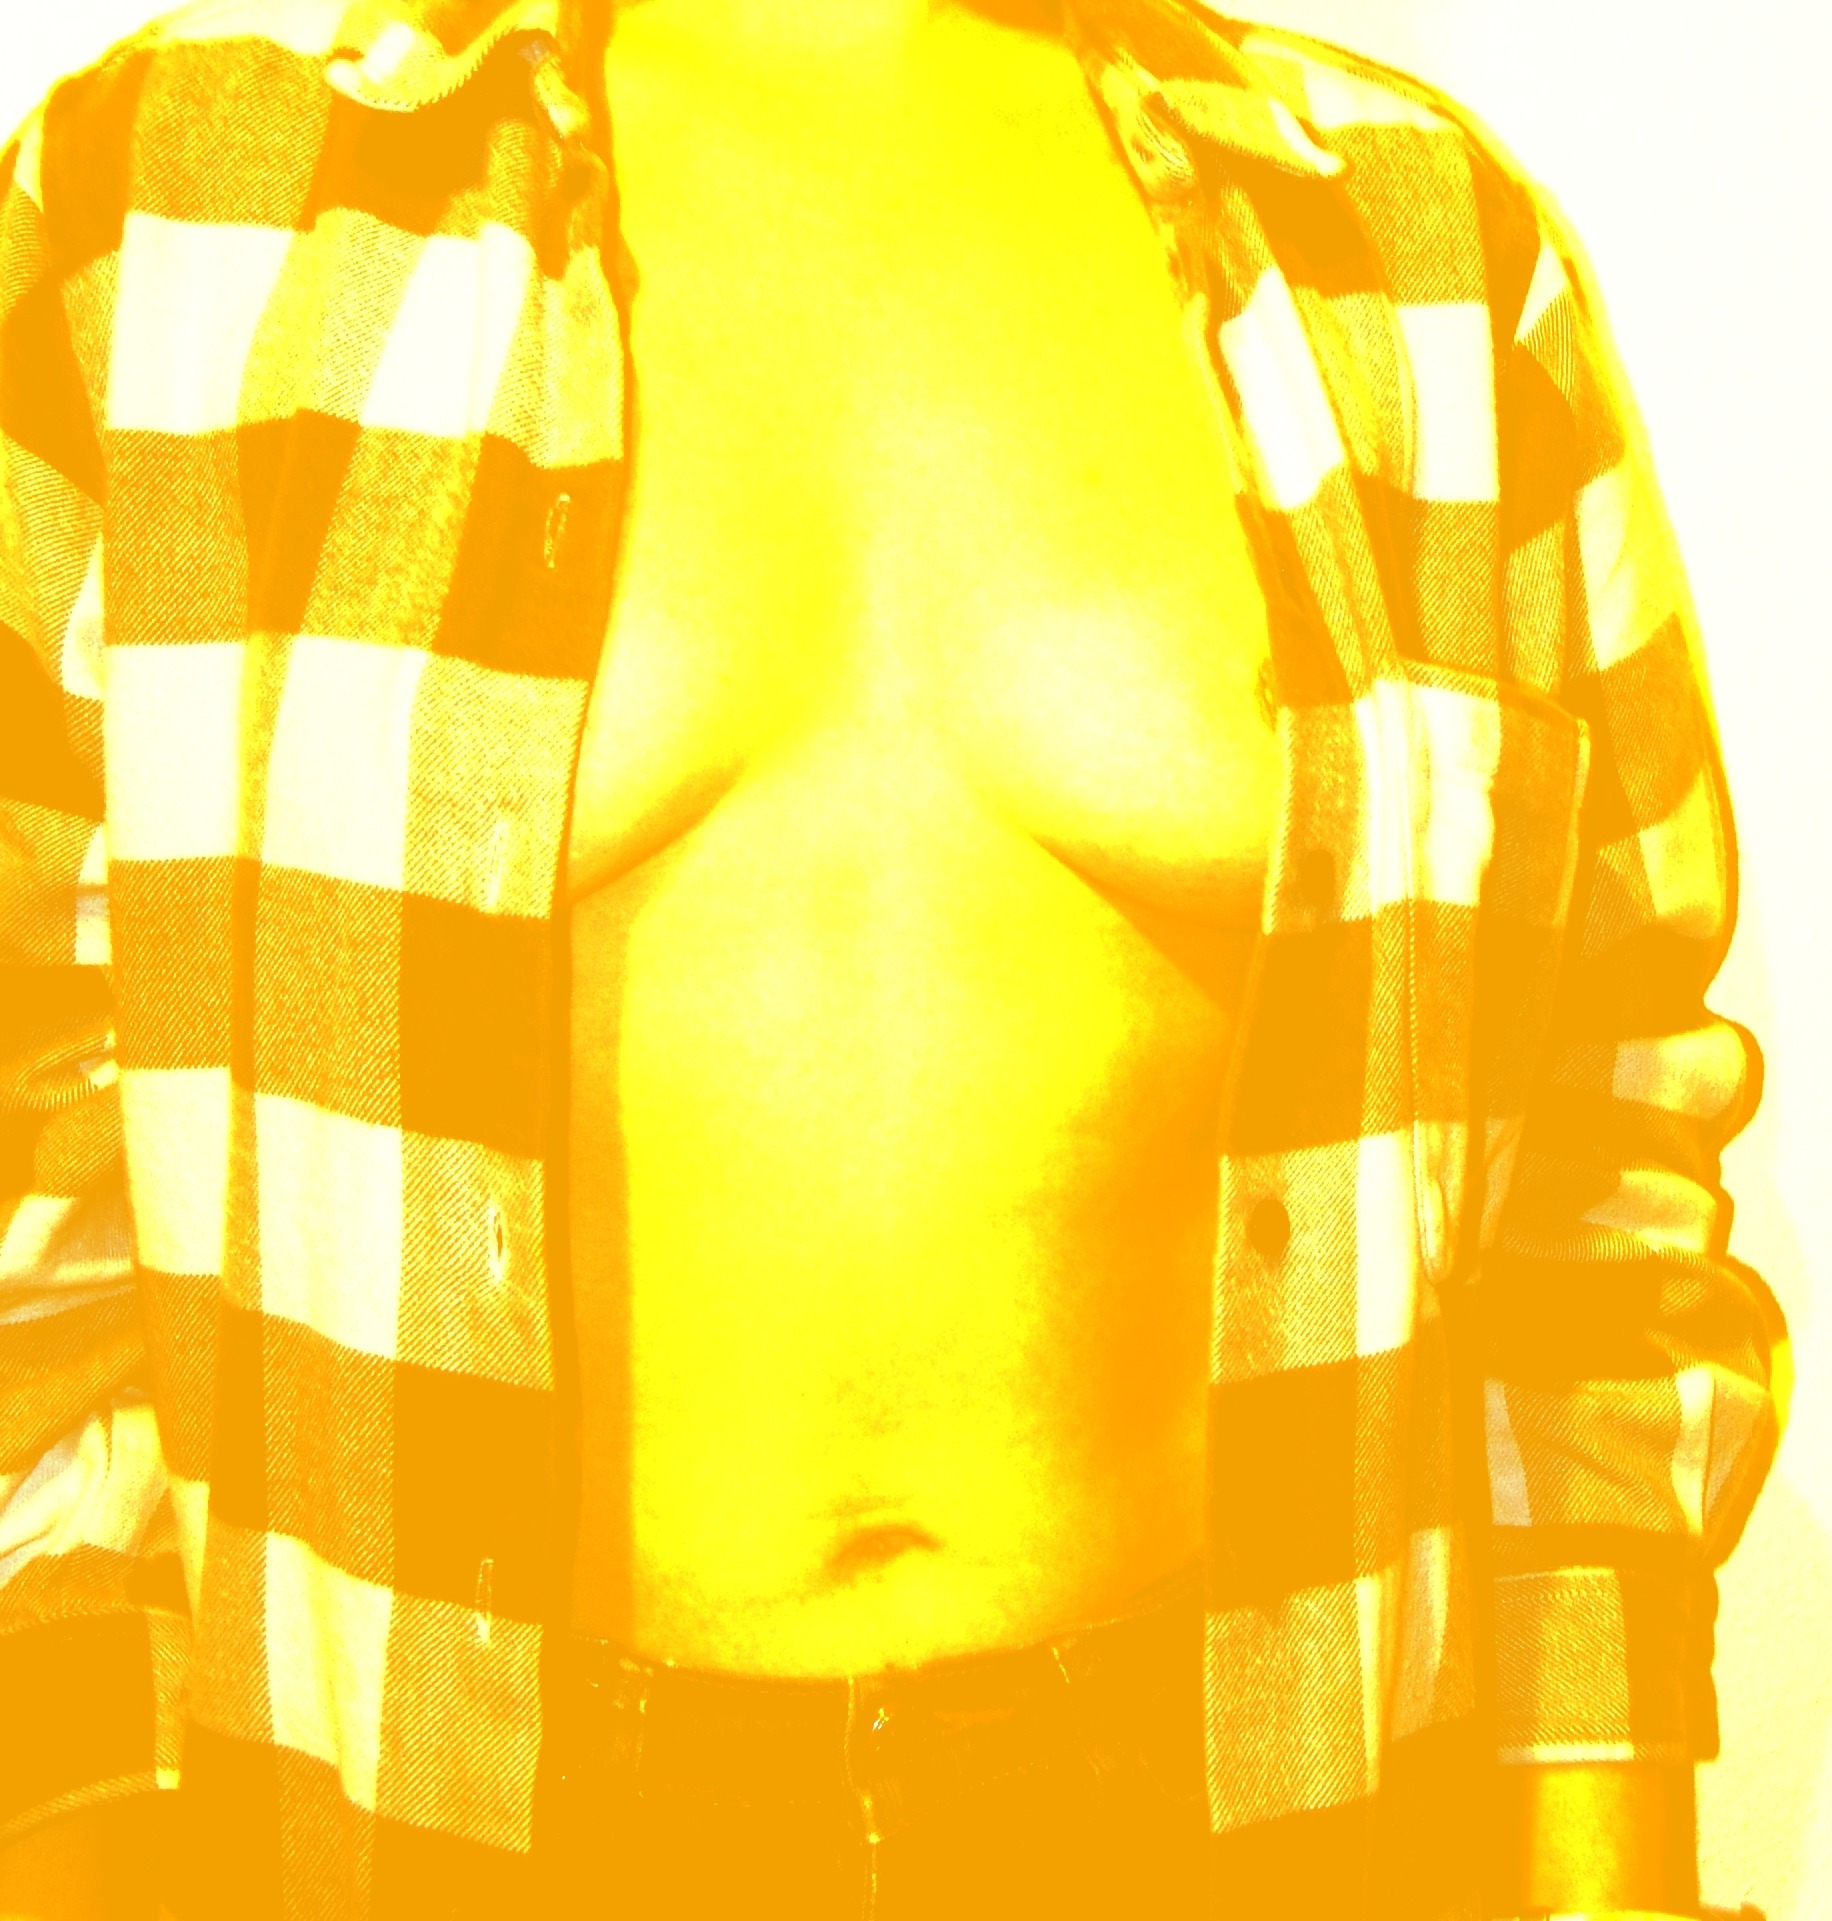
woman, orange, pattern, yellow, illustration, design, naked, liqueur, checkered, upper body